Dark Star (film)

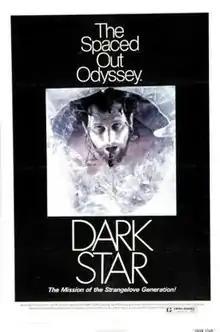
Theatrical release poster

Dark Star is a 1974 American independent science fiction comedy film produced, scored and directed by John Carpenter and co-written with Dan O'Bannon. It follows the crew of the deteriorating starship "Dark Star", twenty years into their mission to destroy unstable planets that might threaten future colonization of other planets.